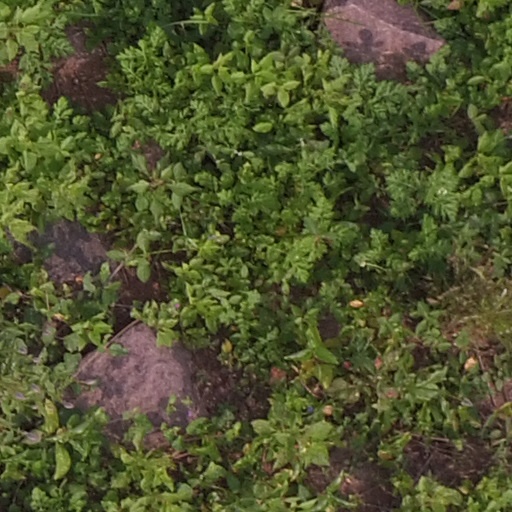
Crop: maize; corn